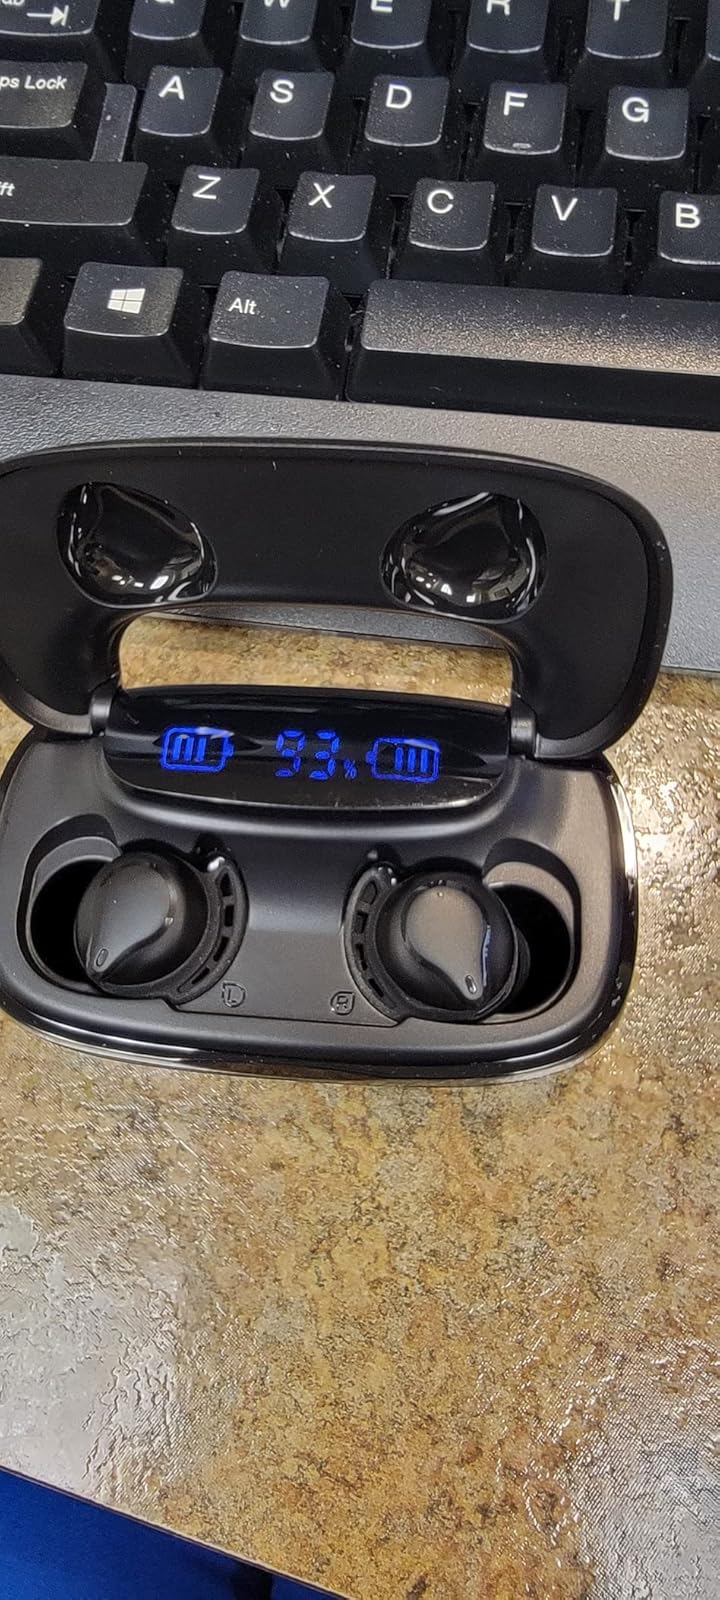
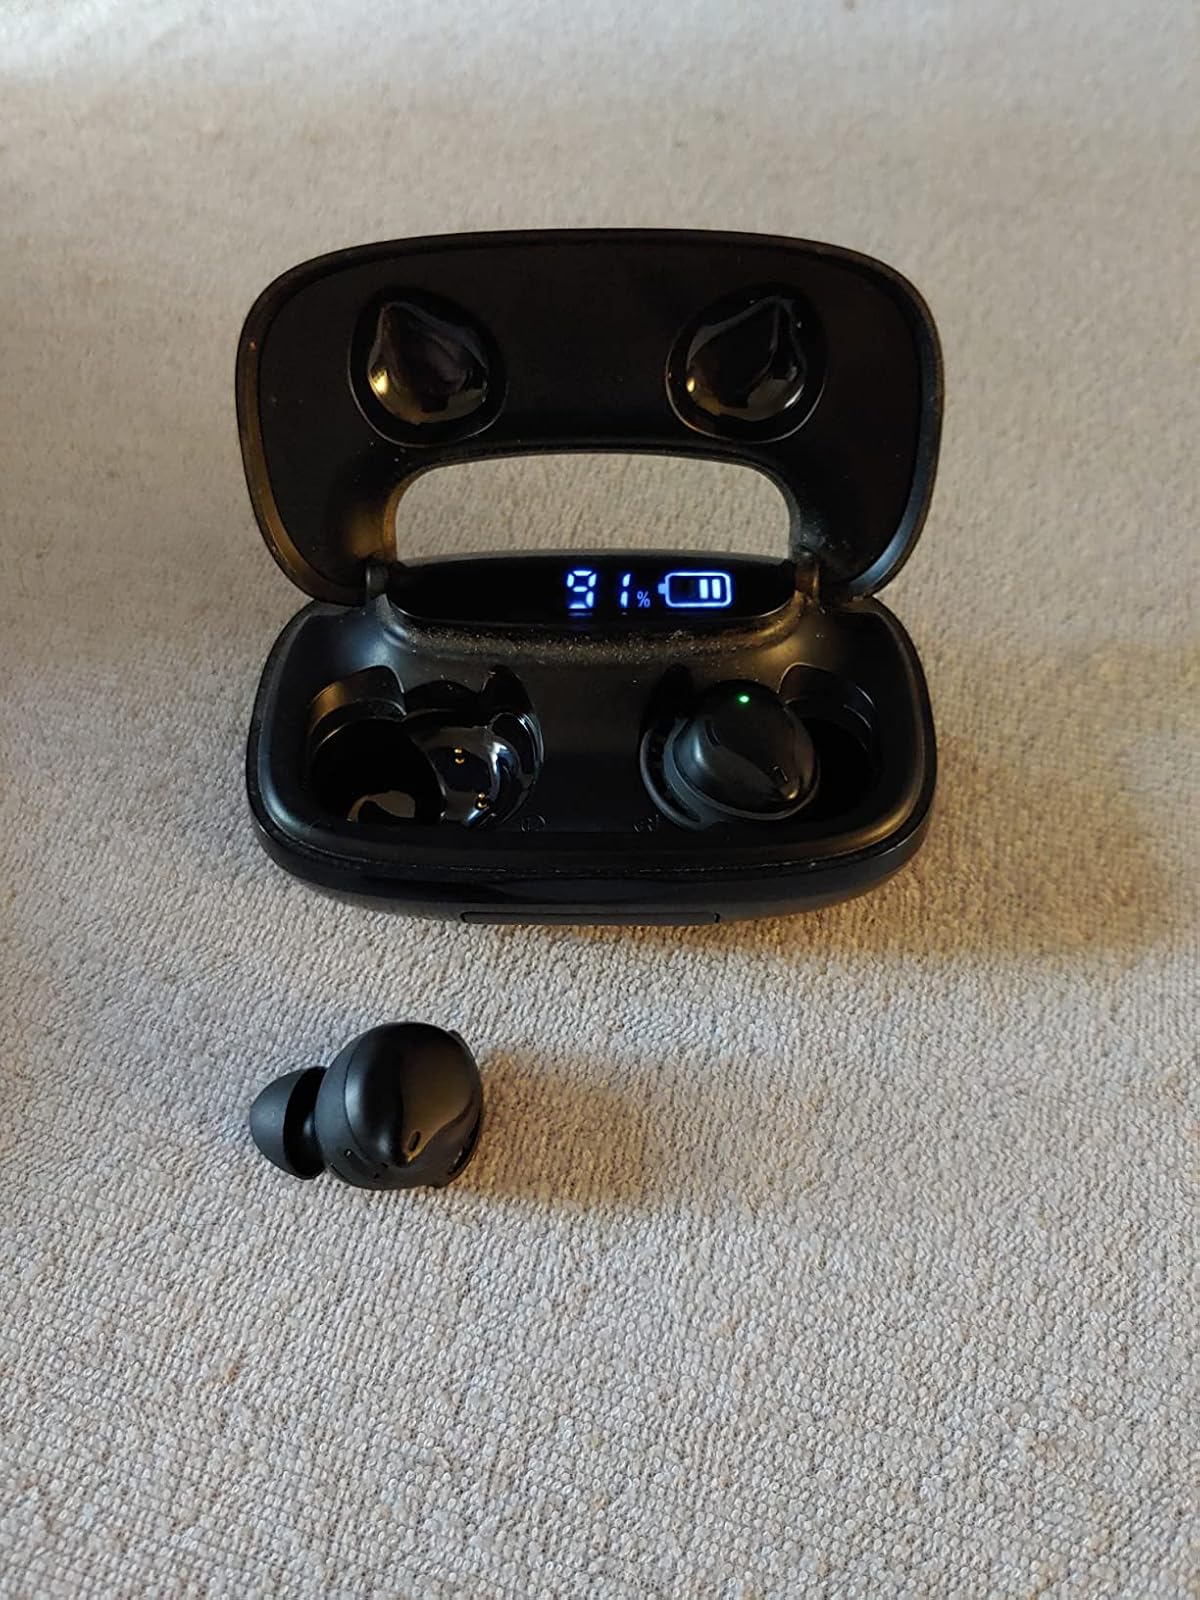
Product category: earbuds
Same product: yes